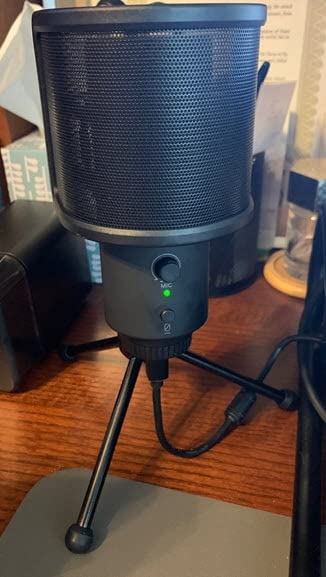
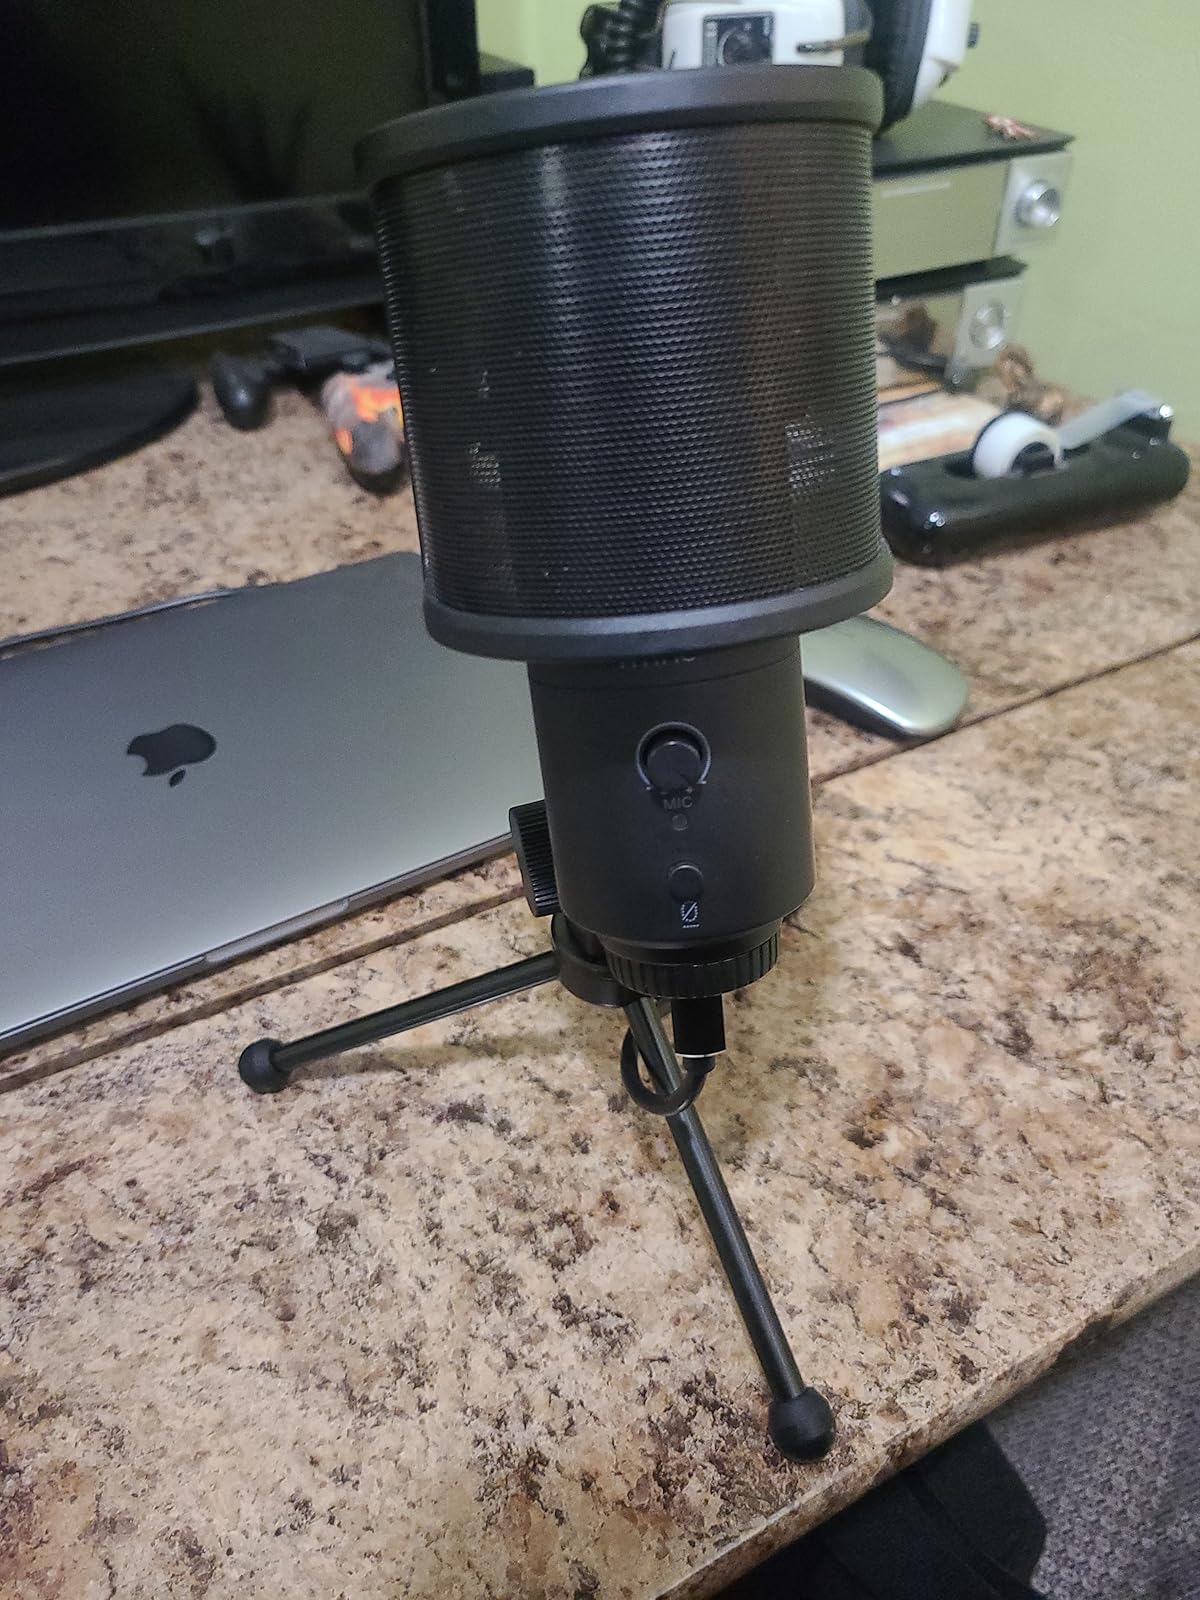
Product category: microphone
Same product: yes